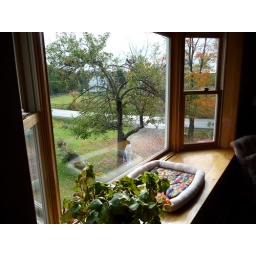
cat has the best spot in the house